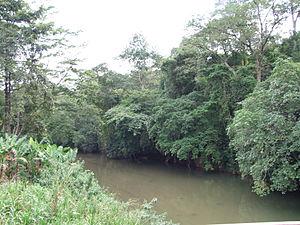
La Forêt de Kimboza est une des plus anciennes forêts d'Afrique. Elle est située à l'est de la Tanzanie. Son écosystème n'a pas été dérangé par des changements climatiques depuis 25 millions d'années.